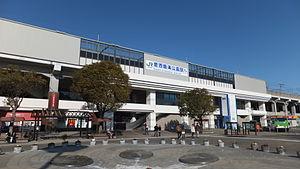
La gare de Kasairinkai-Kōen est une gare ferroviaire japonaise de la ville de Tokyo, située dans l'arrondissement d'Edogawa. La gare est gérée par la East Japan Railway Company.